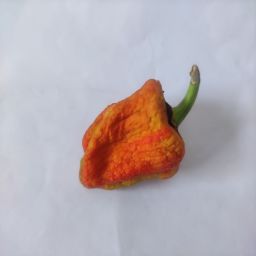
Crop: Bell Pepper
Quality: Dried